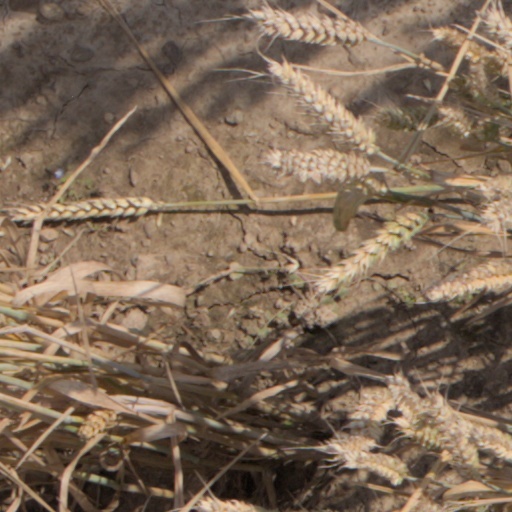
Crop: wheat